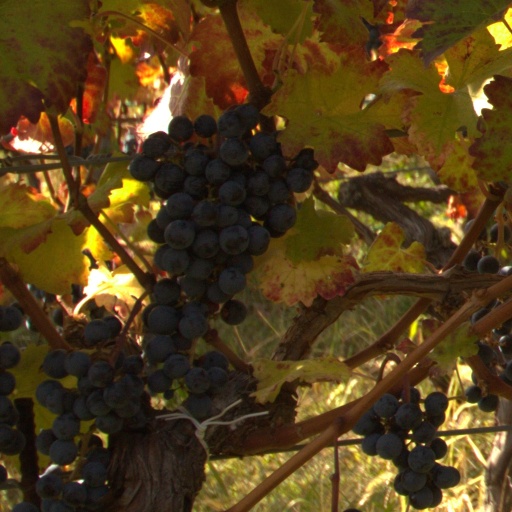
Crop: grape